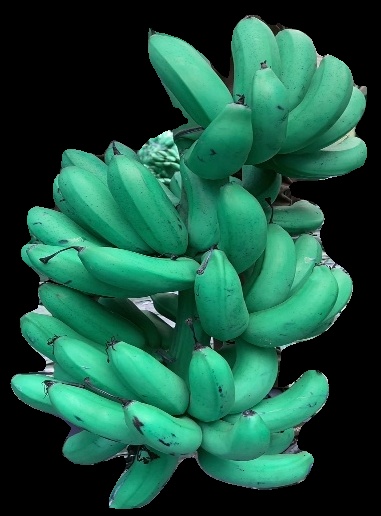
Variety: rasbale
Grade: grade1